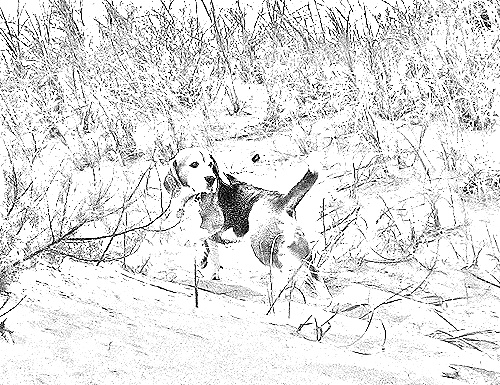
Portrait style: Sketch Portrait